Essex 73's

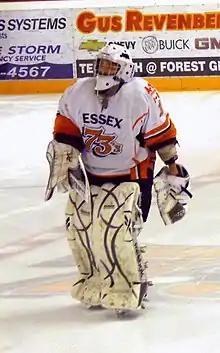
Essex goalie warming up during 2012 playoffs

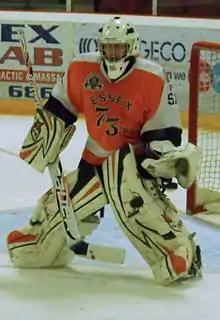
73's goalie in 40th anniversary commemorative jersey during 2013 Schmalz Cup finals

With Dave Prpich behind the bench, the 73's won four league titles in a row from 1974–1975 to 1977–1978, including three All-Ontario Championships in that span. The 73's would claim two more Great Lakes League Championships in the 1980s in 1985–1986 and 1986–1987.